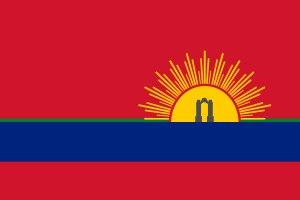
Voici listés ci-dessous les drapeaux des États du Venezuela